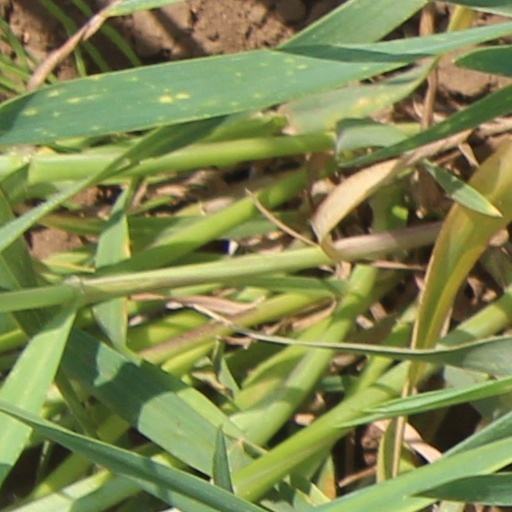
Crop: wheat